Manx people

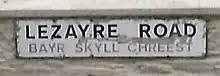
Bilingual street sign, Ramsey town centre

The English language is used in Tynwald ("Tinvaal"); the use of Manx there is restricted to a few formulaic phrases. However, some Manx is used to a limited extent in official publications, street signs etc. Education in the Manx language is offered in schools.